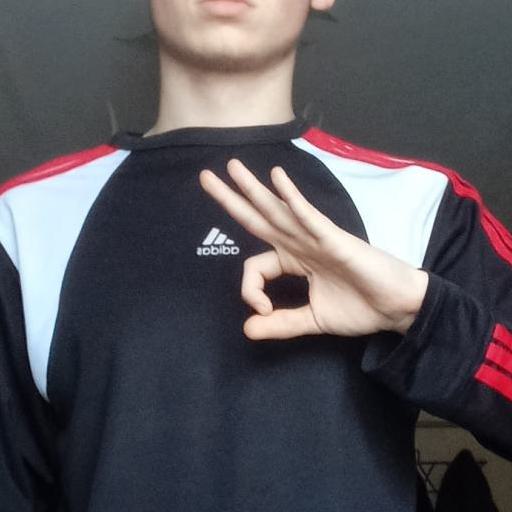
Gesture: ok